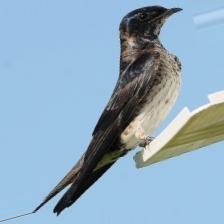
Species: PURPLE MARTIN
Scientific name: PROGNE SUBIS